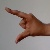
The image shows a hand gesture representing the letter 'Z' in Indian Sign Language.